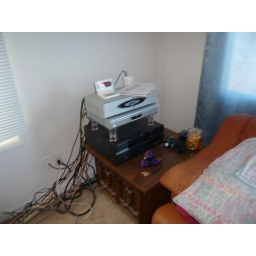
my a/v equipment sitting in a pile on my end table (with shot glasses as separators to allow air flow)